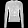
Label: Pullover